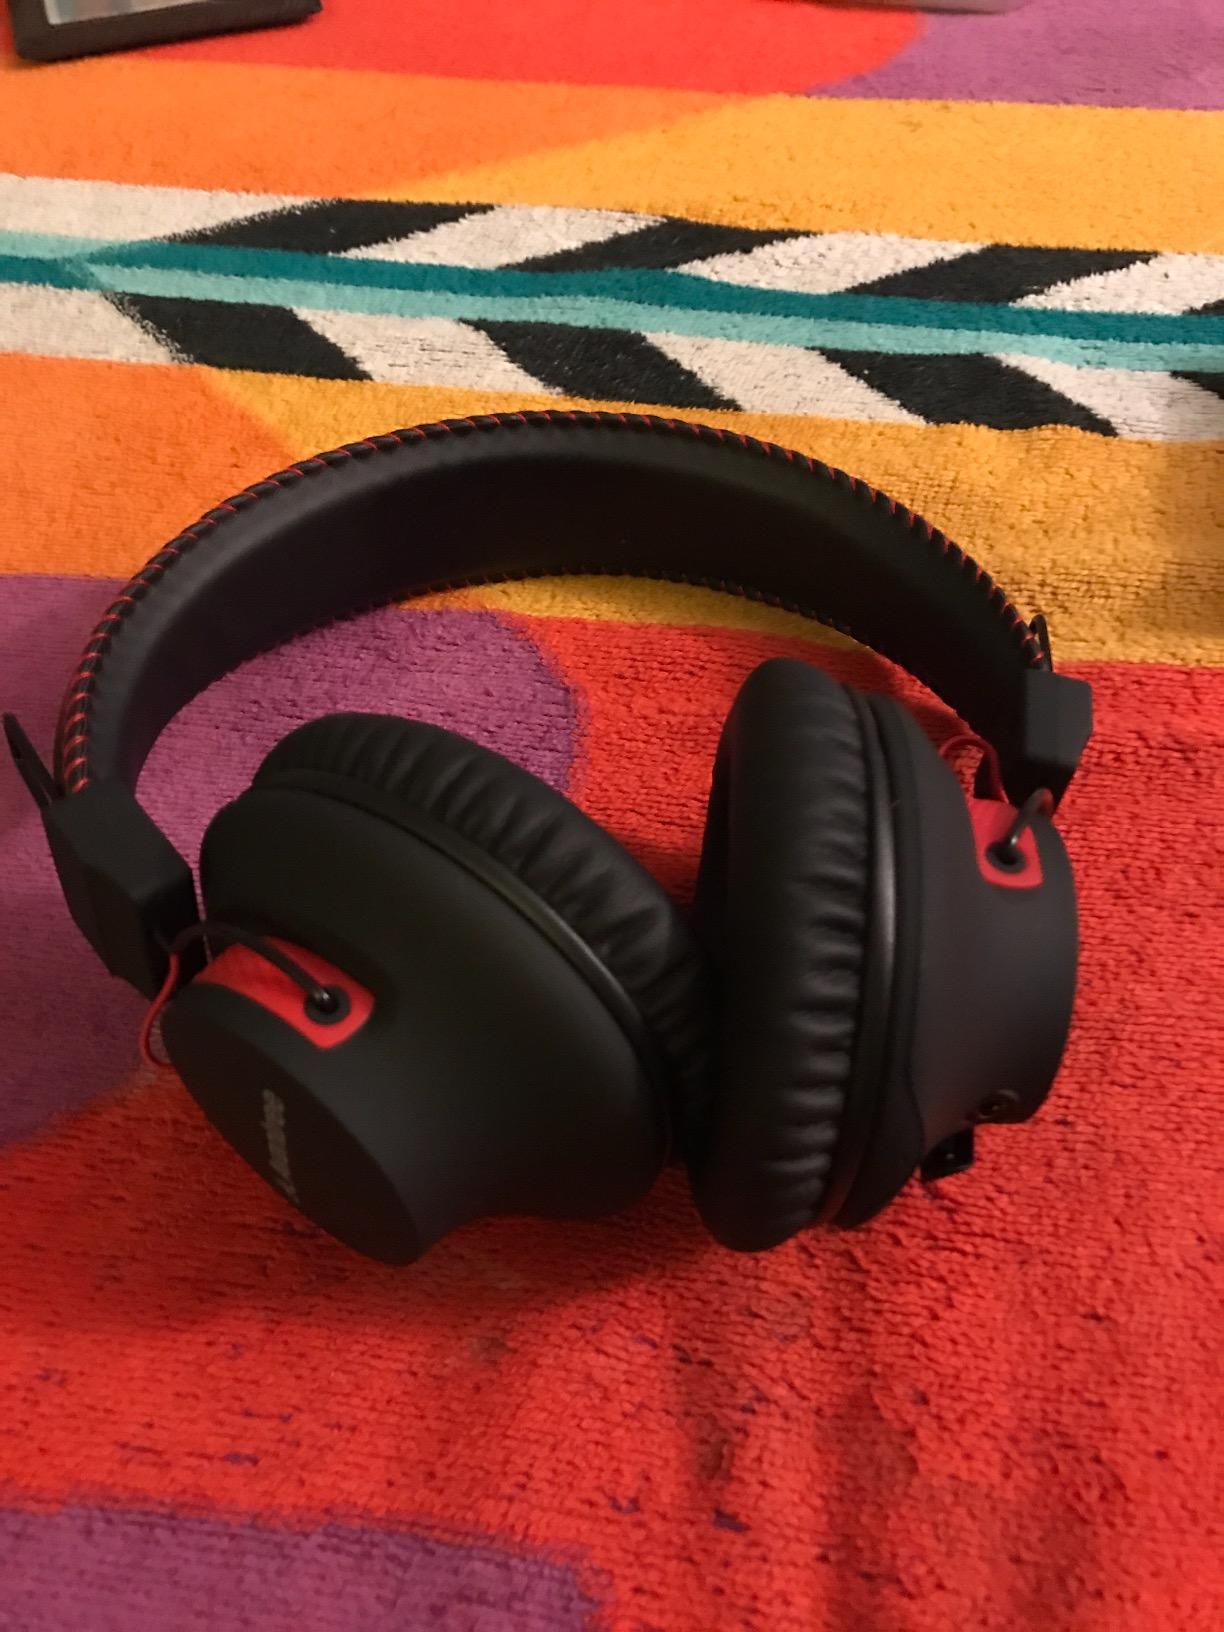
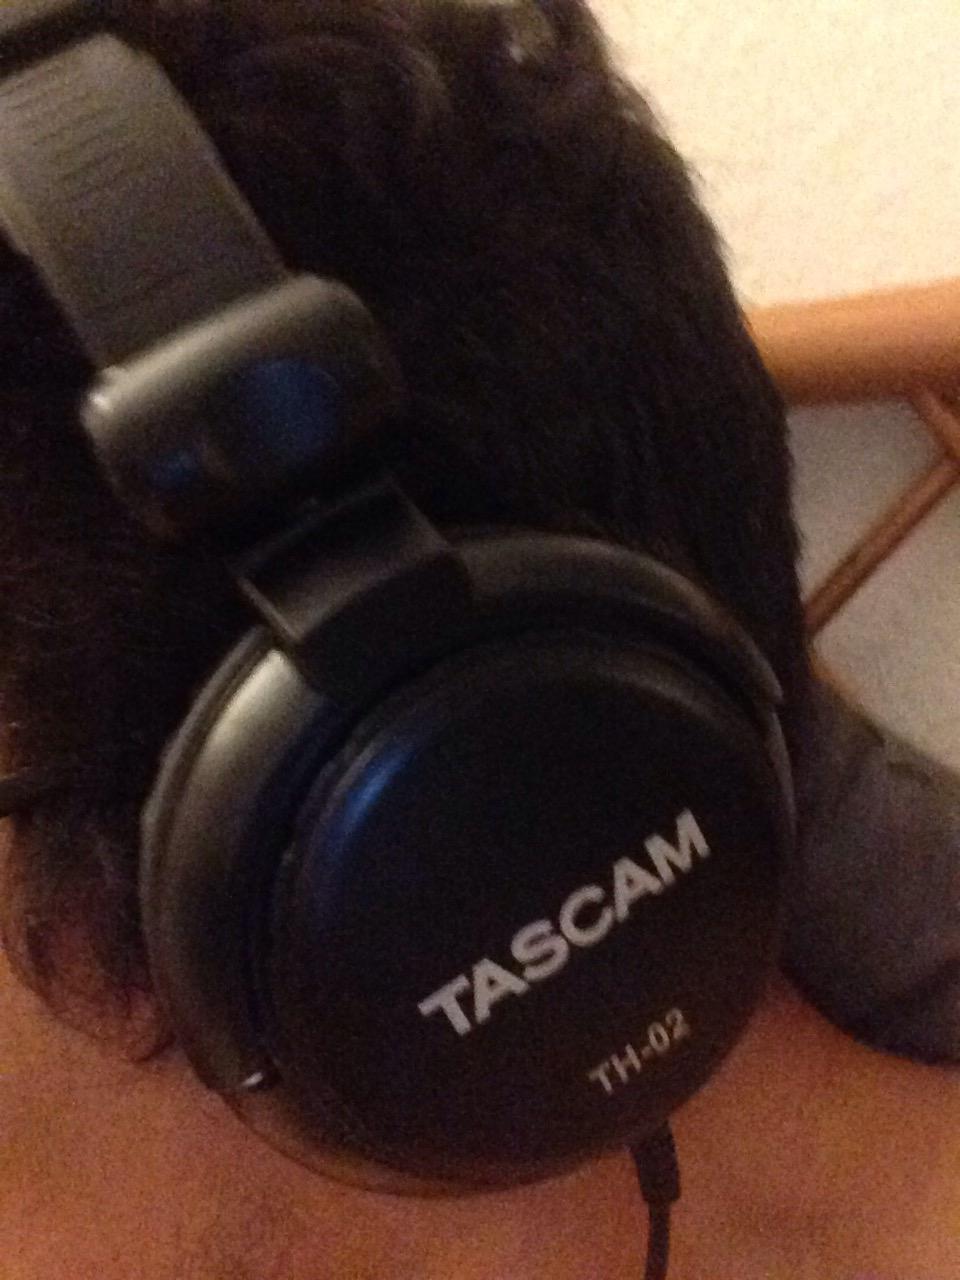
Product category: headphones
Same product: no